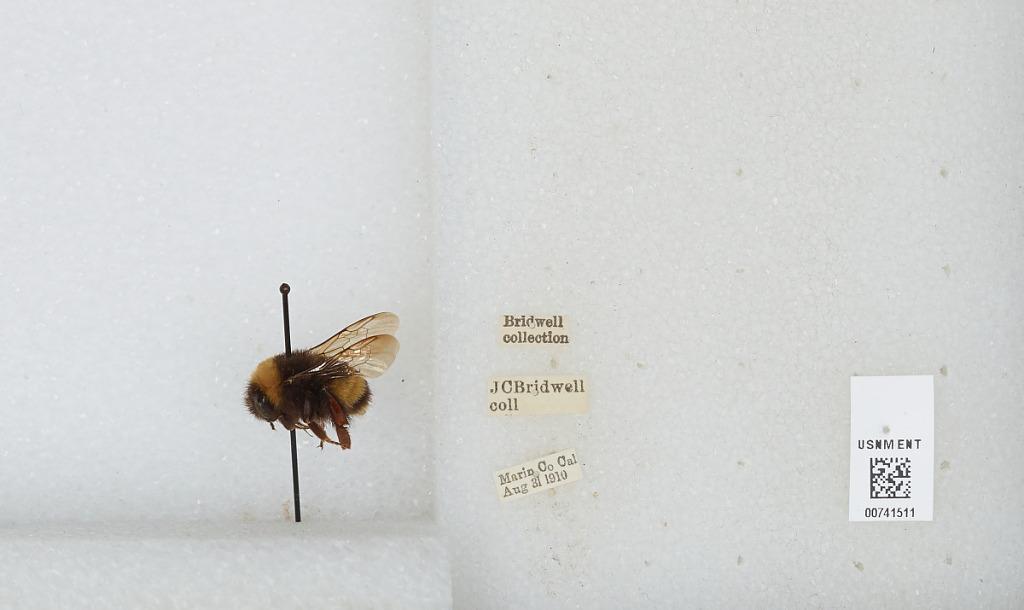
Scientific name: Bombus (Bombus) occidentalis Greene
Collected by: J. Bridwell
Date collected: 1910-8-31
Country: United States
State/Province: California
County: Marin
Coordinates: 38.03, -122.73